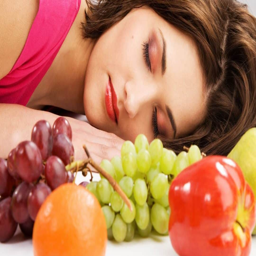
the best and worst foods to eat before you sleep